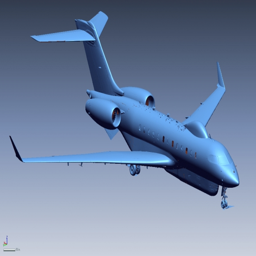
computer peripheral class in day